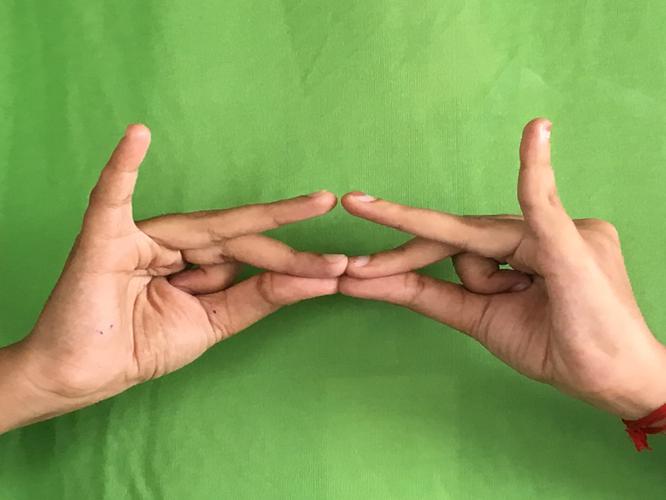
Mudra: Sakata
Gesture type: double_hand